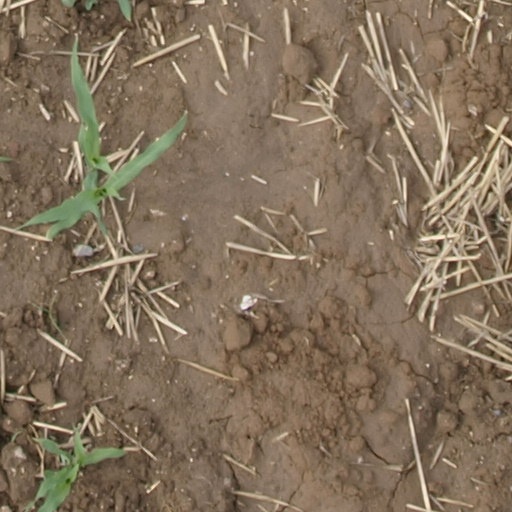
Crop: maize; corn